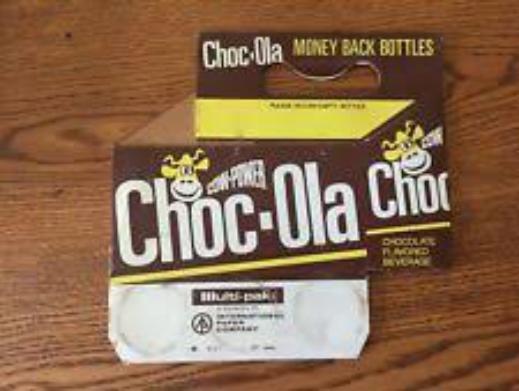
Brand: Choc-Ola
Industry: Food